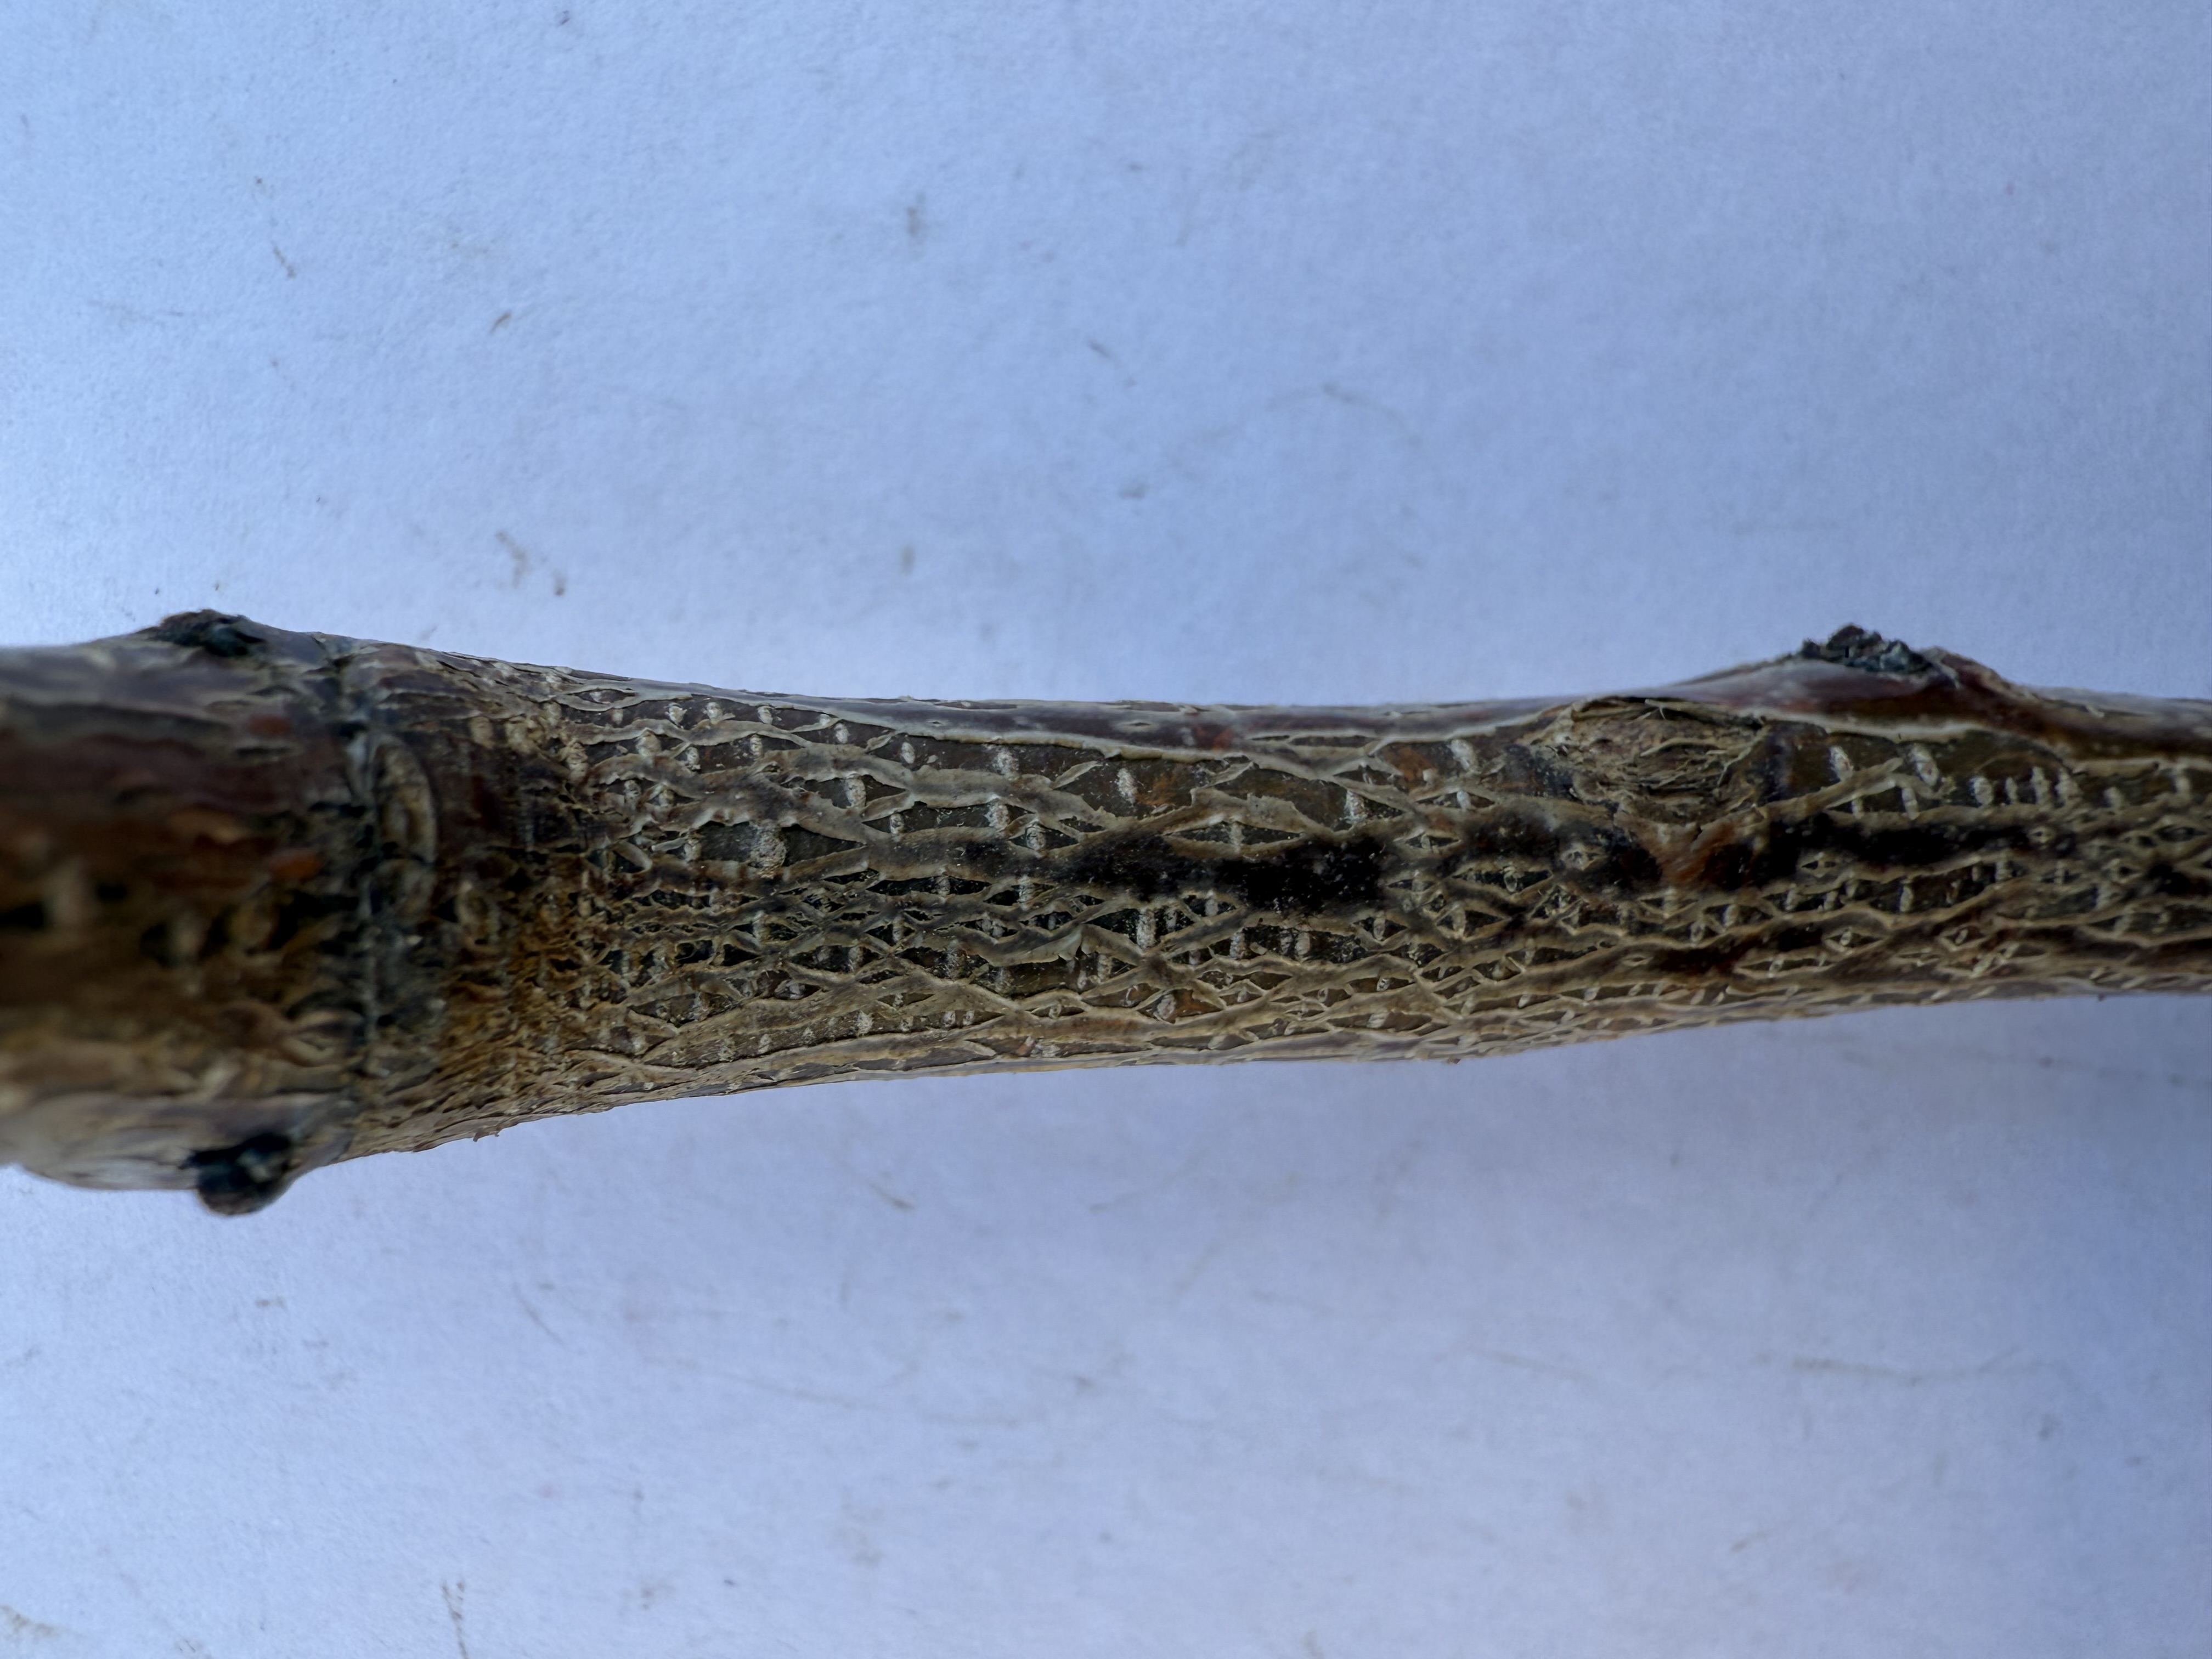
Variety: Sekerpare Apricot